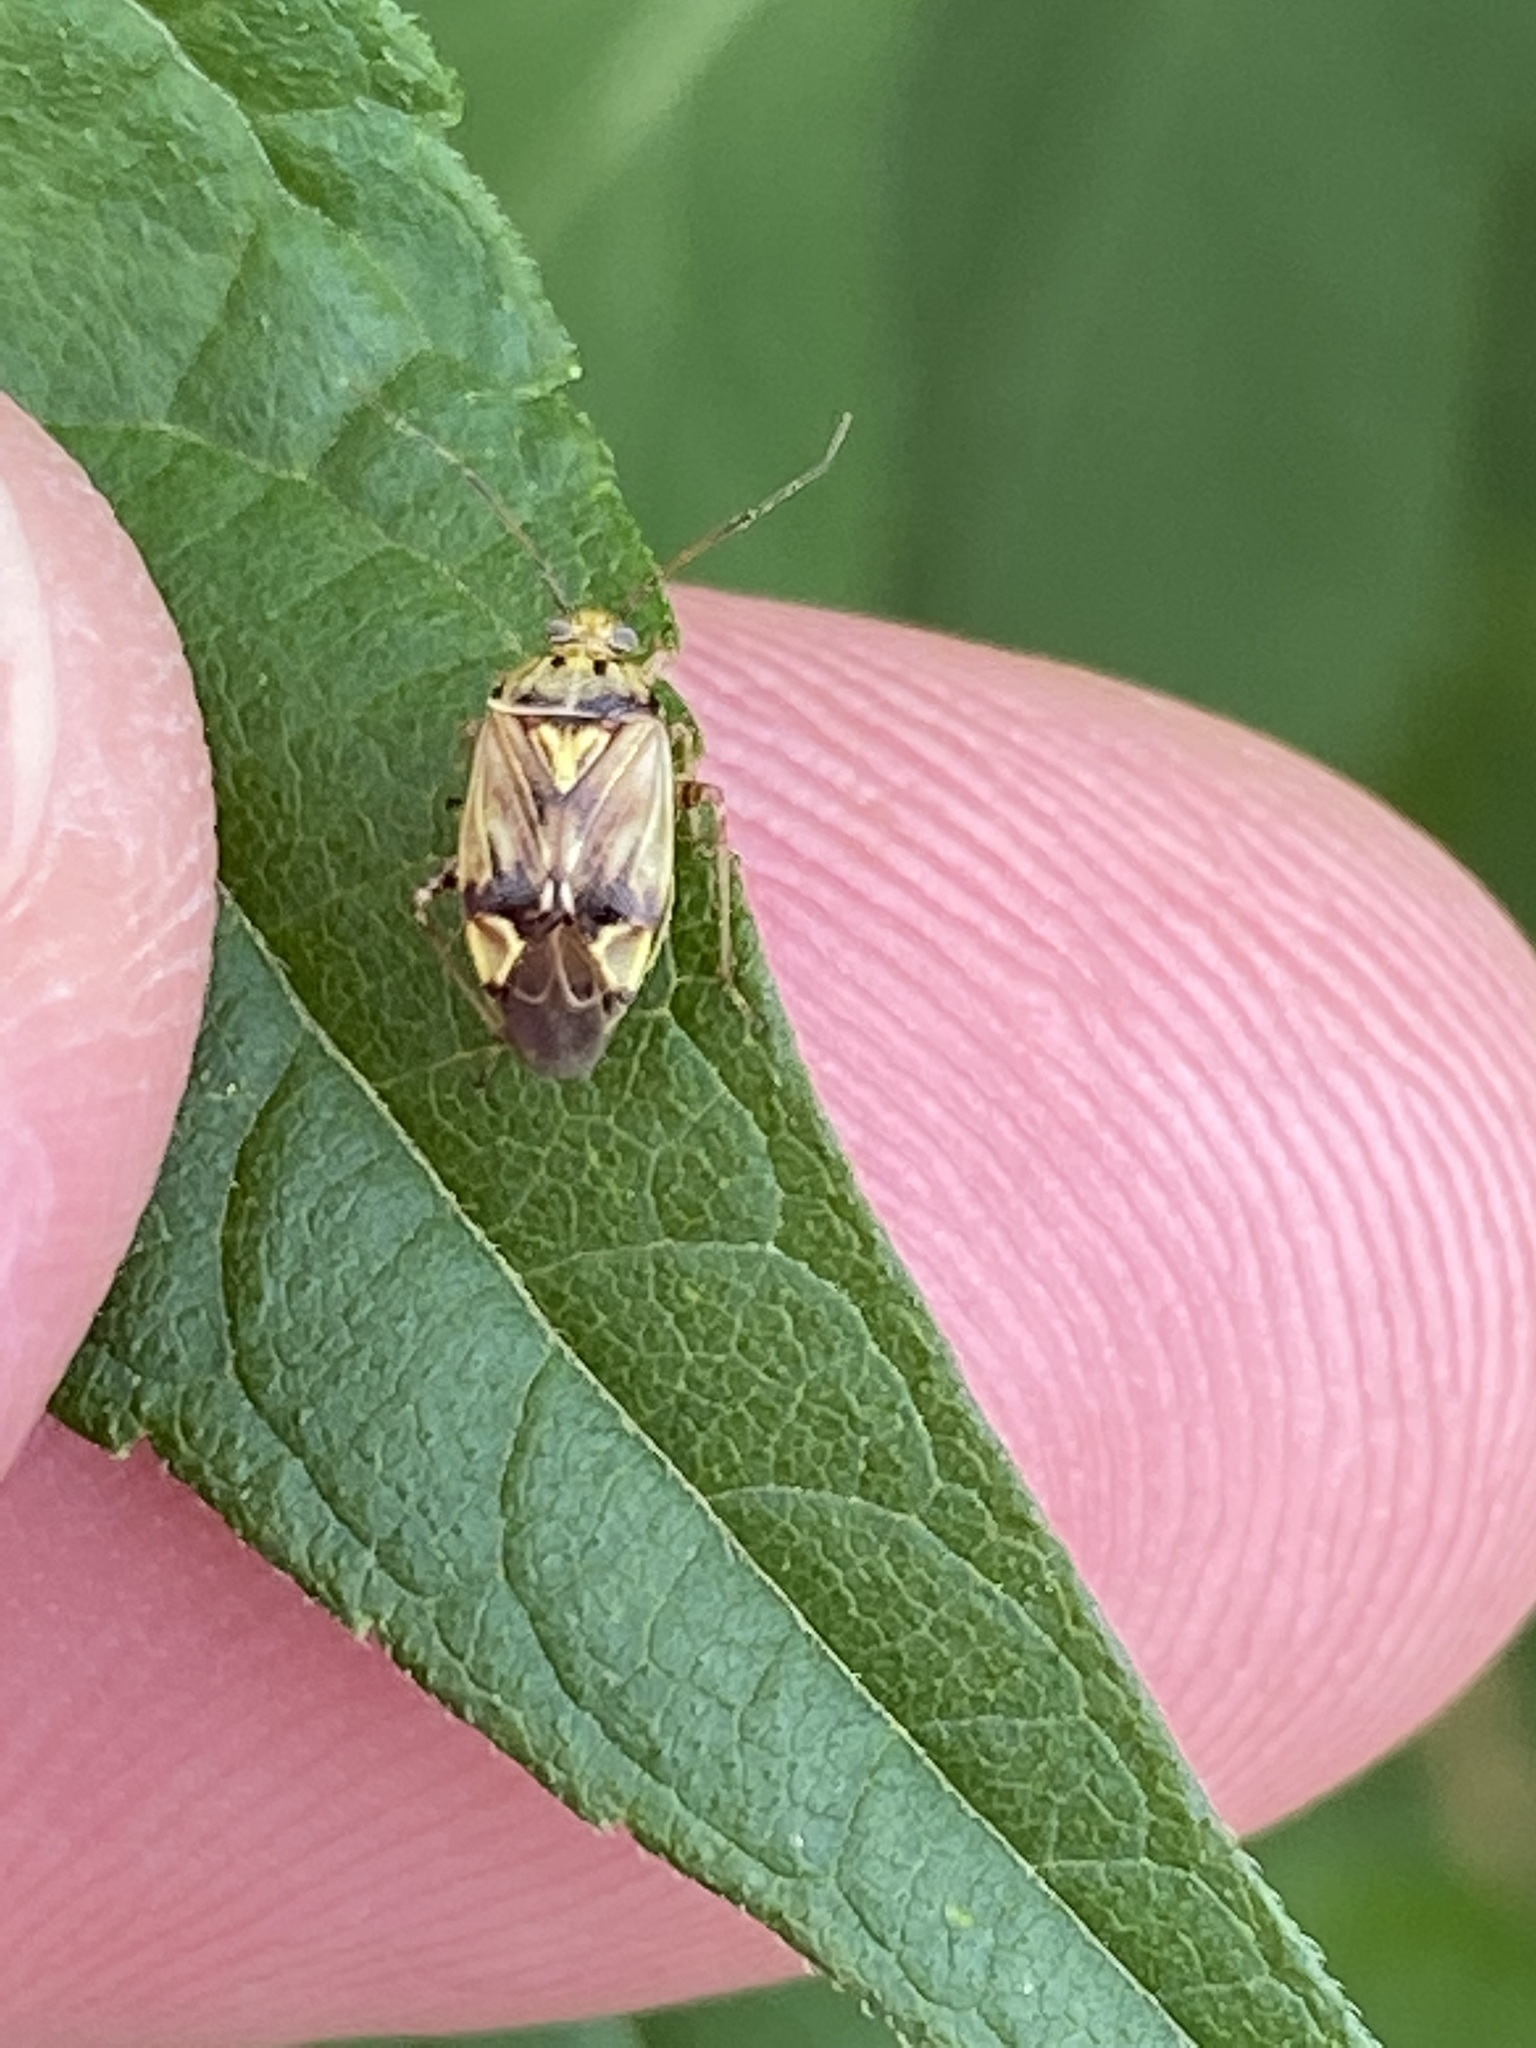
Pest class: lygus_bug